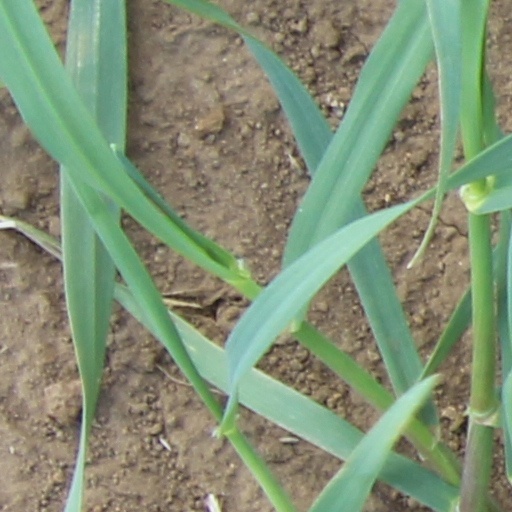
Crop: wheat